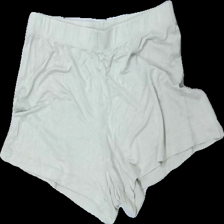
View: front
Type: Shorts
Category: Ladies
Brand: Not in the list
Colors: Green
Material: 100% Viscose
Cut: Loose
Season: Summer
Price range: 50-100
Recommended usage: Reuse
Description: Green shorts